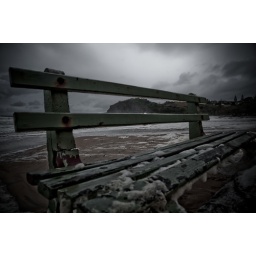
Taken at Little Beach. A random chair ditched on the beach by kids.